Richards Spur

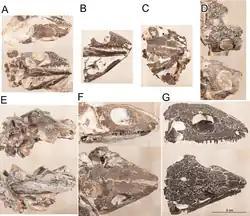
Various skulls of "Delorhynchus cifellii" recovered from Richards Spur, showing the excellent preservation common to the site.

Many of the fossils of Richards Spur were found in soft calcareous claystone or conglomerate. They likely ended up in the caves as a result of water runoff from the surface, as indicated by the presence of surface minerals such as quartz, kaolinite, and sulfides among the fossils. Individual organisms may have been already disarticulated by scavenging or decomposition on the surface, decomposed within the caves after the fresh corpse had been washed in, or even died within the caves after becoming trapped. Organisms which became disarticulated on the surface experienced more wear and erosion on their fossils, induced by exposure to the elements and transportation by water within and/or outside the karst system. On the other hand, recently deceased or living organism would have been more articulated due to their decomposition occurring in the more stable cave environment, with their tendons keeping their individual bones in place prior to fossilization. The most complete fossils were encased in a residue which was almost completely calcite, indicating that the cave structures precipitated around their skeletons. The caves likely had to have been submerged in water (or at least persistently humid) for active speleotherm formation, and therefore this mode of spectacular preservation, to have been possible. Some fossils are encrusted by pyrite, indicating the presence of anoxic fluids or diagenesis in the systems at some point. Most (but not all) fossils are stained a dark color by seepage of hydrocarbons into the deposits. These assorted biochemical conditions are the likely cause of unusually variable Carbon isotope values found within different preserved speleotherms.